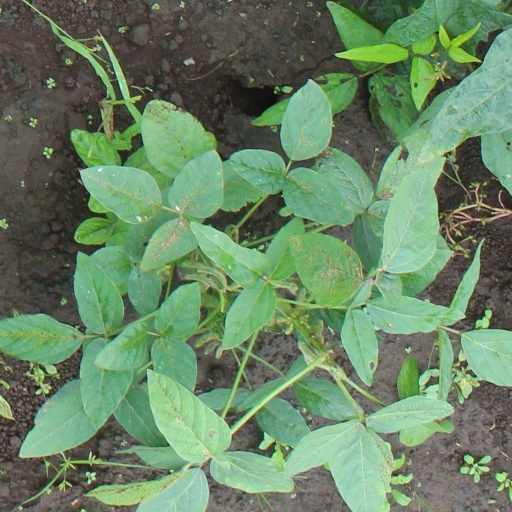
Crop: soybean